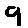
Label: 9